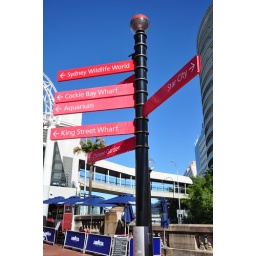
a road sign near starcity